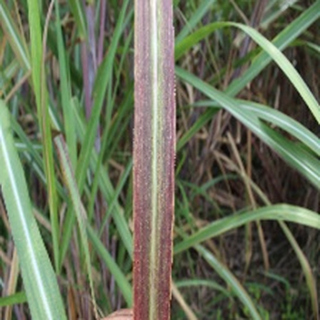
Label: sugarcane_bacterial_blight